Alberth Elis

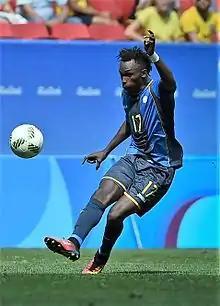
Elis playing for Honduras at the 2016 Summer Olympics

Elis first represented Honduras at the U-17 level in a 2013 CONCACAF U-17 Championship qualifying match on 7 December 2012, picking up a goal in a 5–2 win over El Salvador. In their next match, Elis scored a hat trick to help Honduras defeat Costa Rica 3–0. He finished as top scorer with four goals and help Honduras finish top of the Central American group. Elis featured in the 2013 CONCACAF U-17 Championship, where he scored once and helped Honduras finish 4th. At the 2013 FIFA U-17 World Cup Elis made four appearances and helped Honduras reach the quarter-finals.